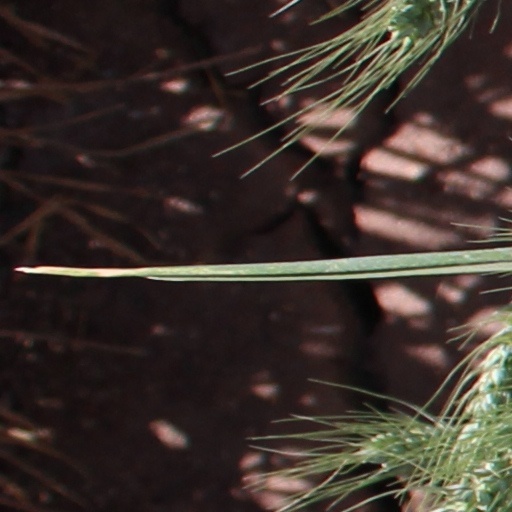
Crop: wheat